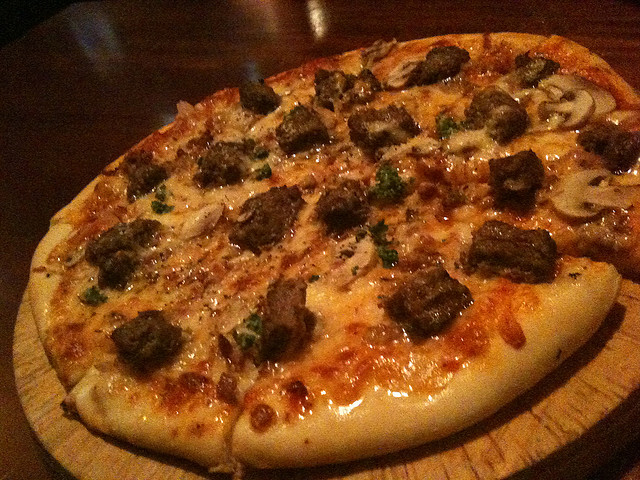
user: Given an image and a question. Answer the question in a short answer. Question: What shape is shown in the image? Short Answer:
assistant: circle